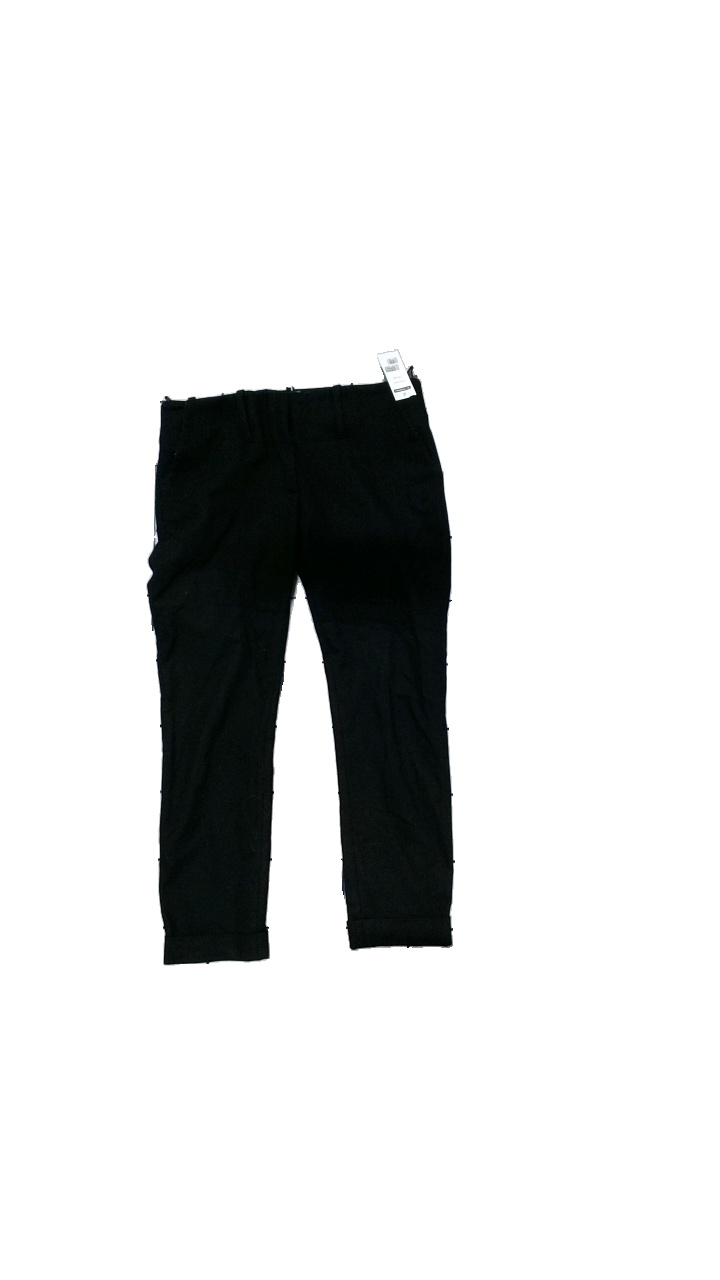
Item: Trousers (Ladies)
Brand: Acne
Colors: Black
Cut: Regular
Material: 68% wool, 25% nylon, 5% cashmere, 2% elastane
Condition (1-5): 3
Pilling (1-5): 2
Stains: Minor
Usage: Reuse
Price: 150-250